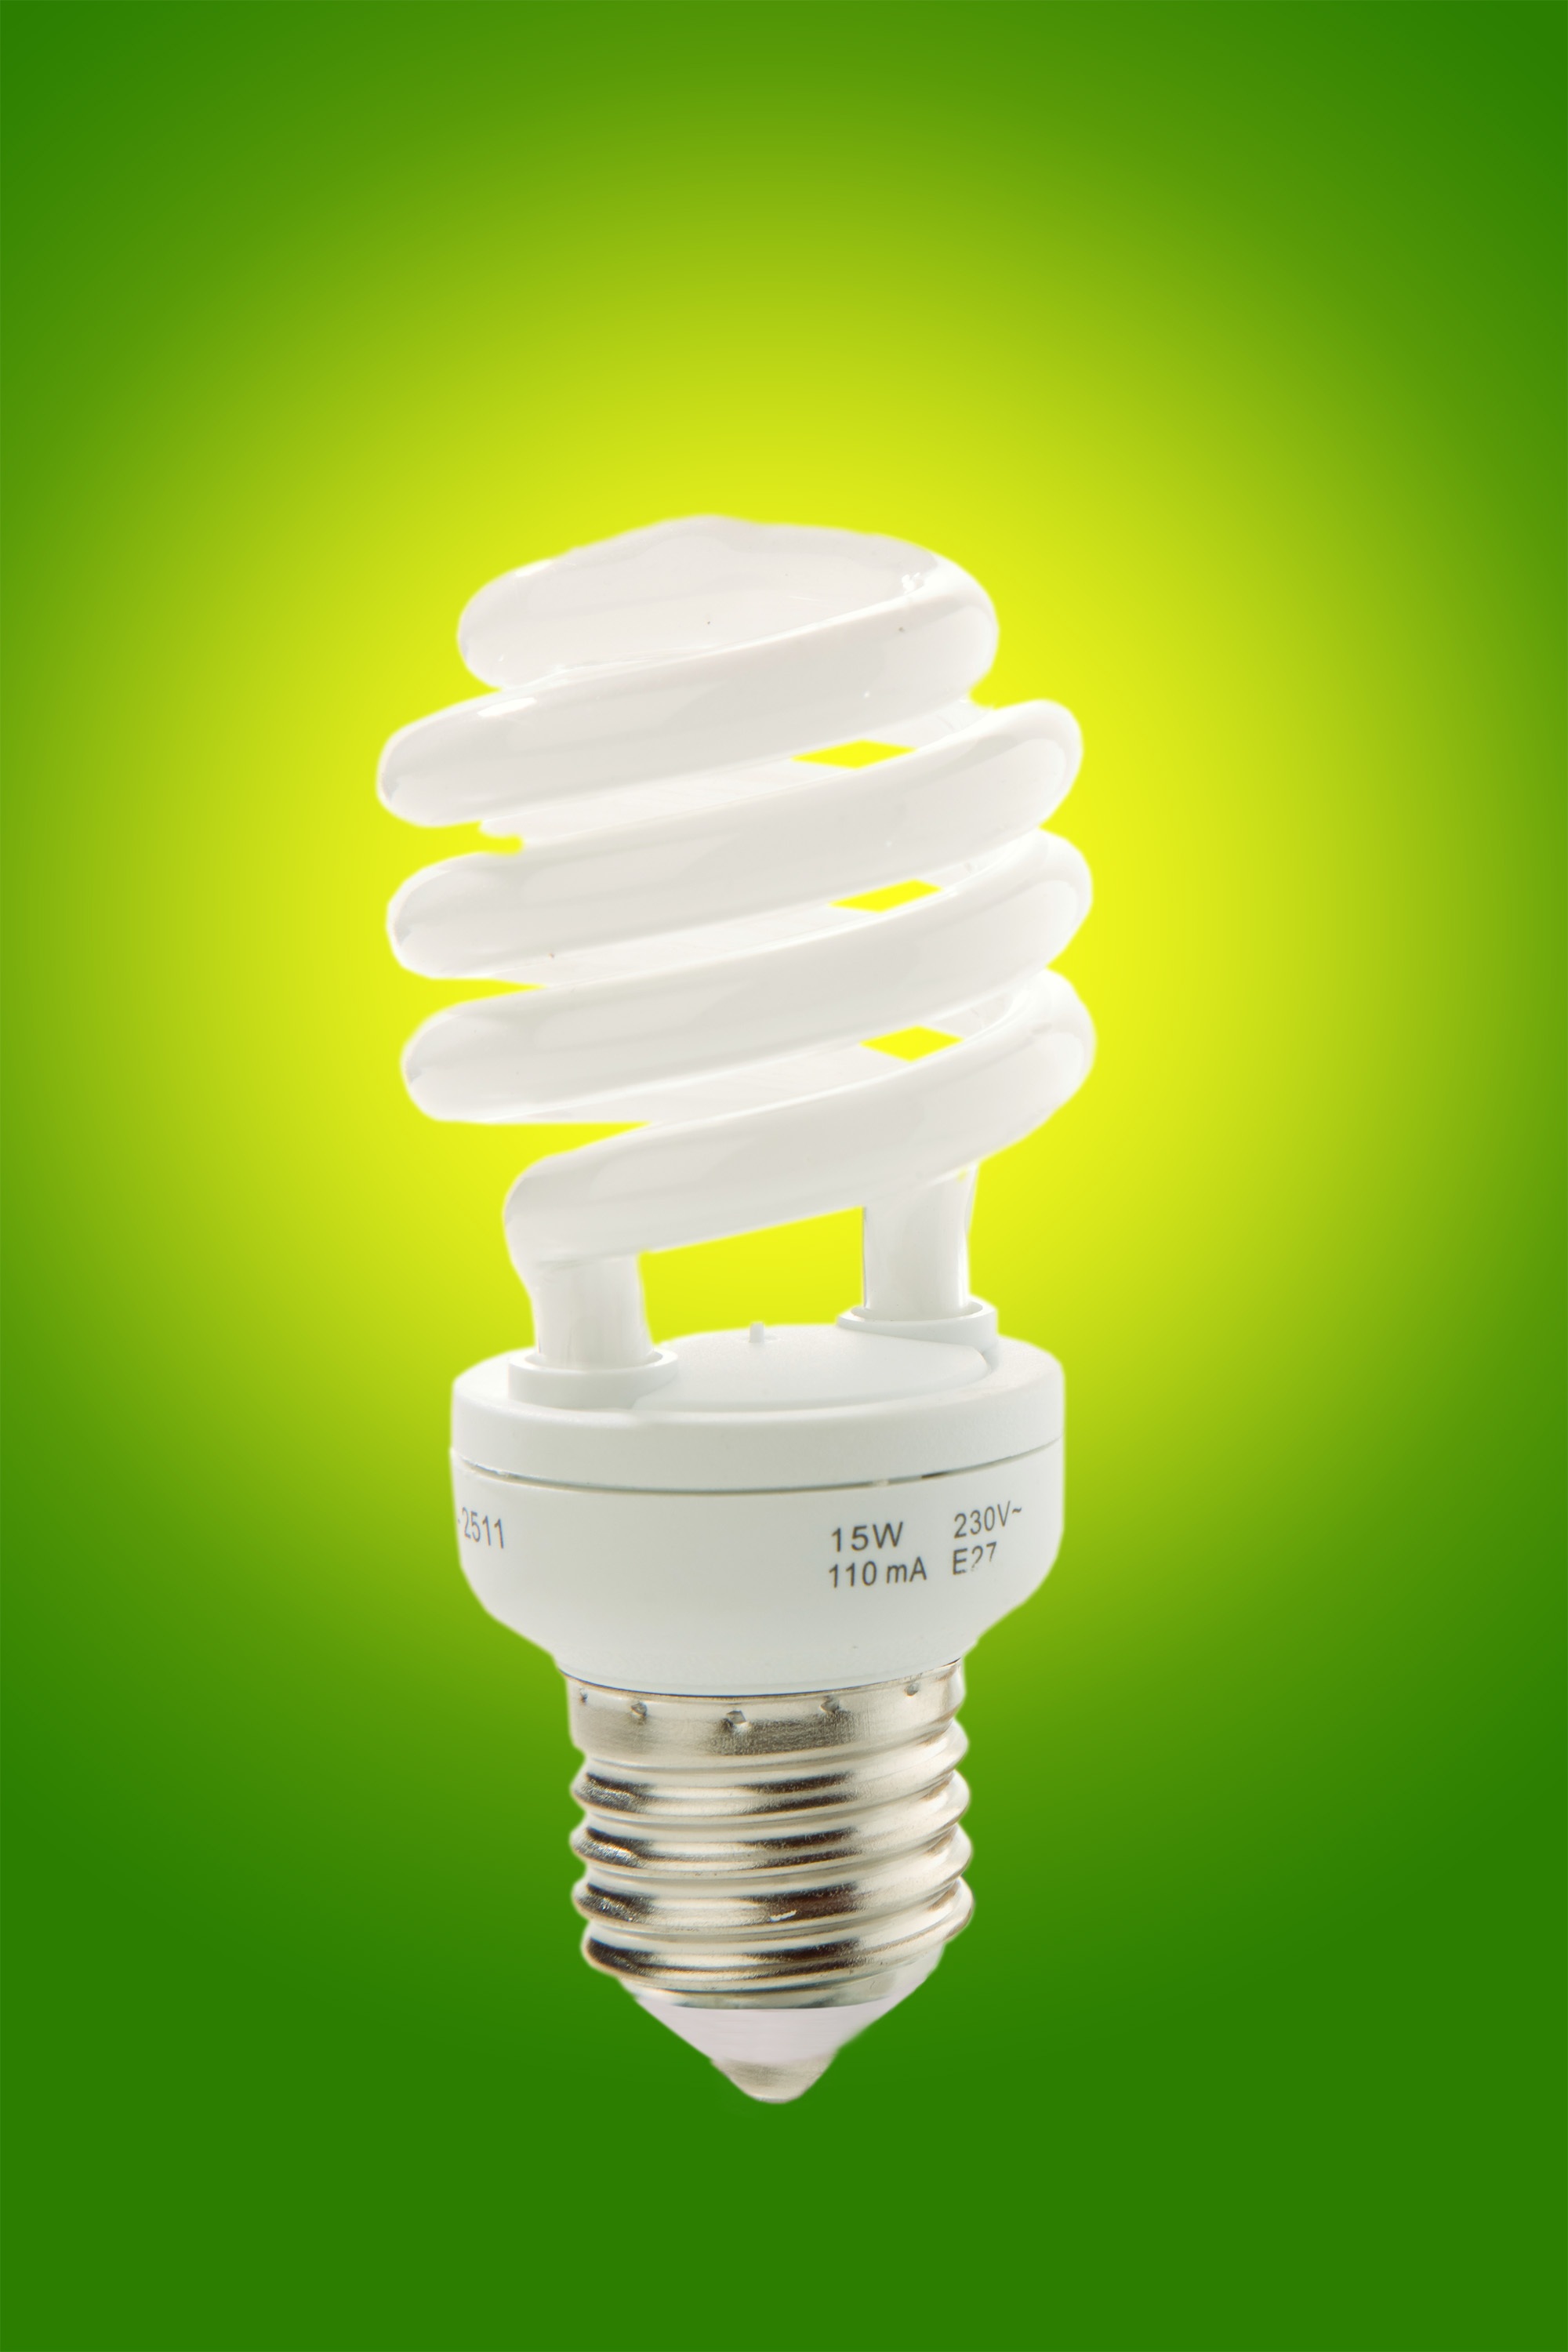
light, environment, lamp, yellow, lighting, energy, eco, screw, product, current, background, light fixture, save, co2, environmentally friendly, economical, sparlampe, saving light, saving bulb, save electricity, energiesparlampe, power saving mode, economy mode, compact fluorescent lamp, incandescent light bulb